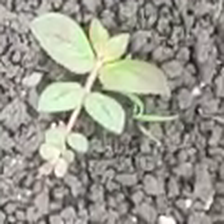
Weed species: Choti_dudhi_(Euphorbia_hirta)